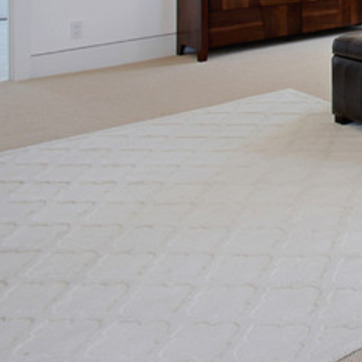
Material: carpet